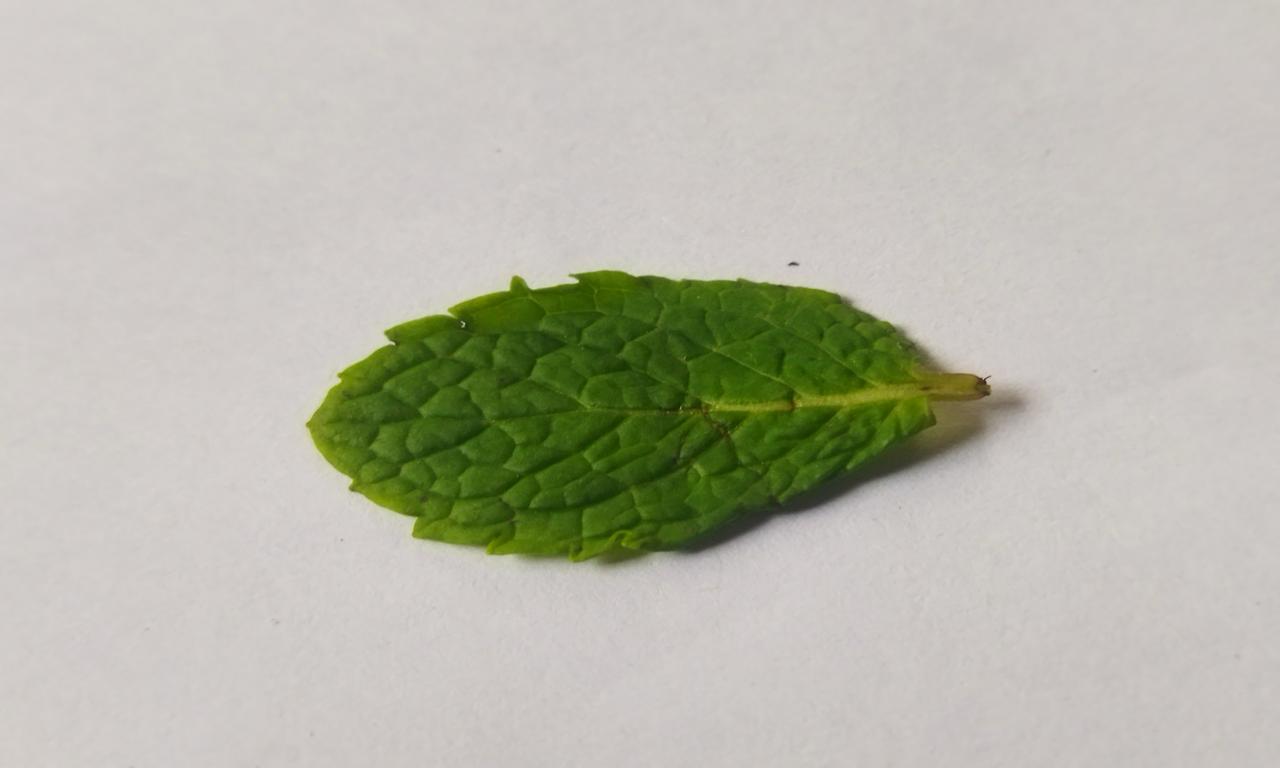
Label: Fresh